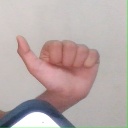
अक्षर: त